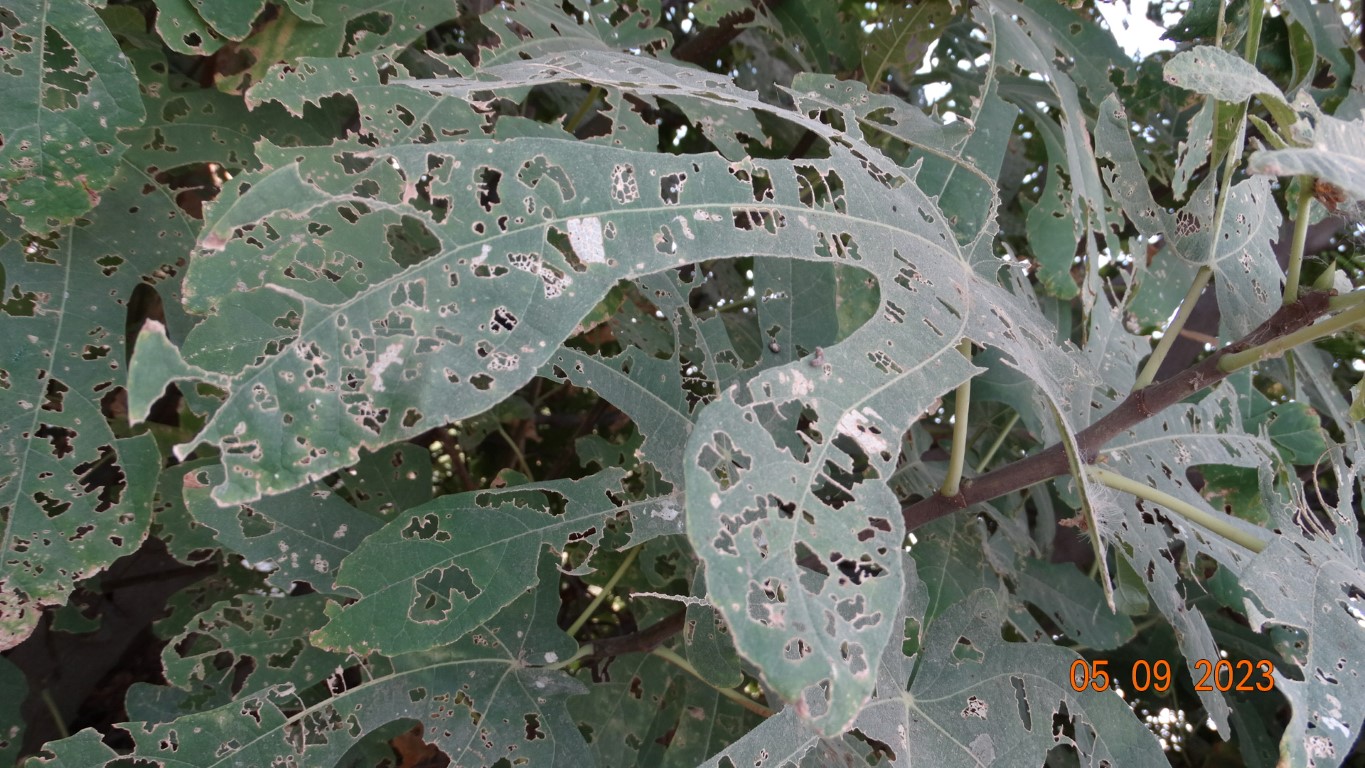
Label: infected